Pesky Pants

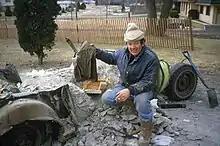
Roy Collette shows the trousers recovered from his Christmas present

The Pesky Pants prank was an ongoing practical joke between 1965 and 1989. Two brothers-in-law took turns giving each other the same pair of trousers as a Christmas present with the packaging becoming more elaborate each year. The prank ended in 1989 with the accidental destruction of the pants.